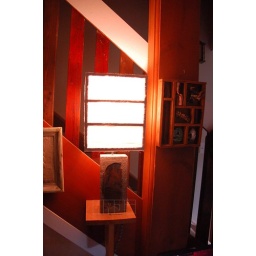
Brick-sized conrete form with rusted cruddy inlay. Touch on/off 3lvl dimming.  Crumpled cloth shade over wooden box frame.